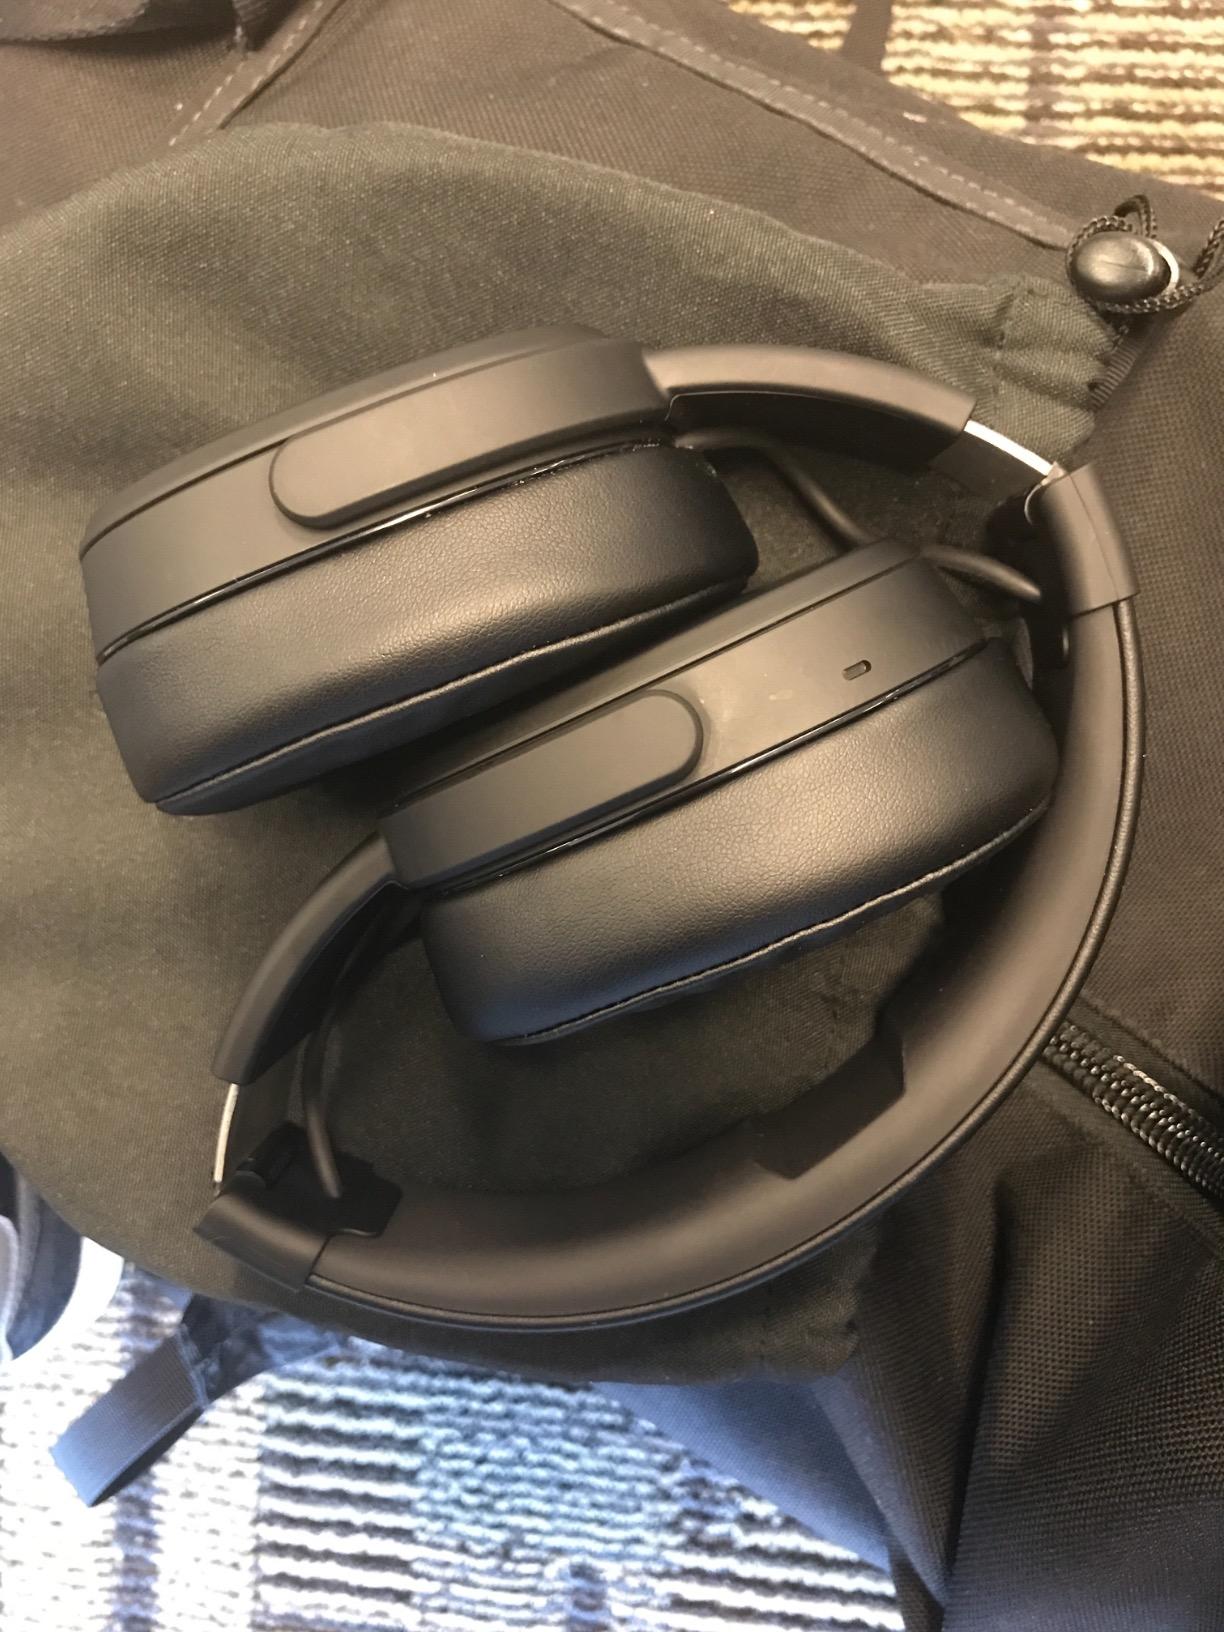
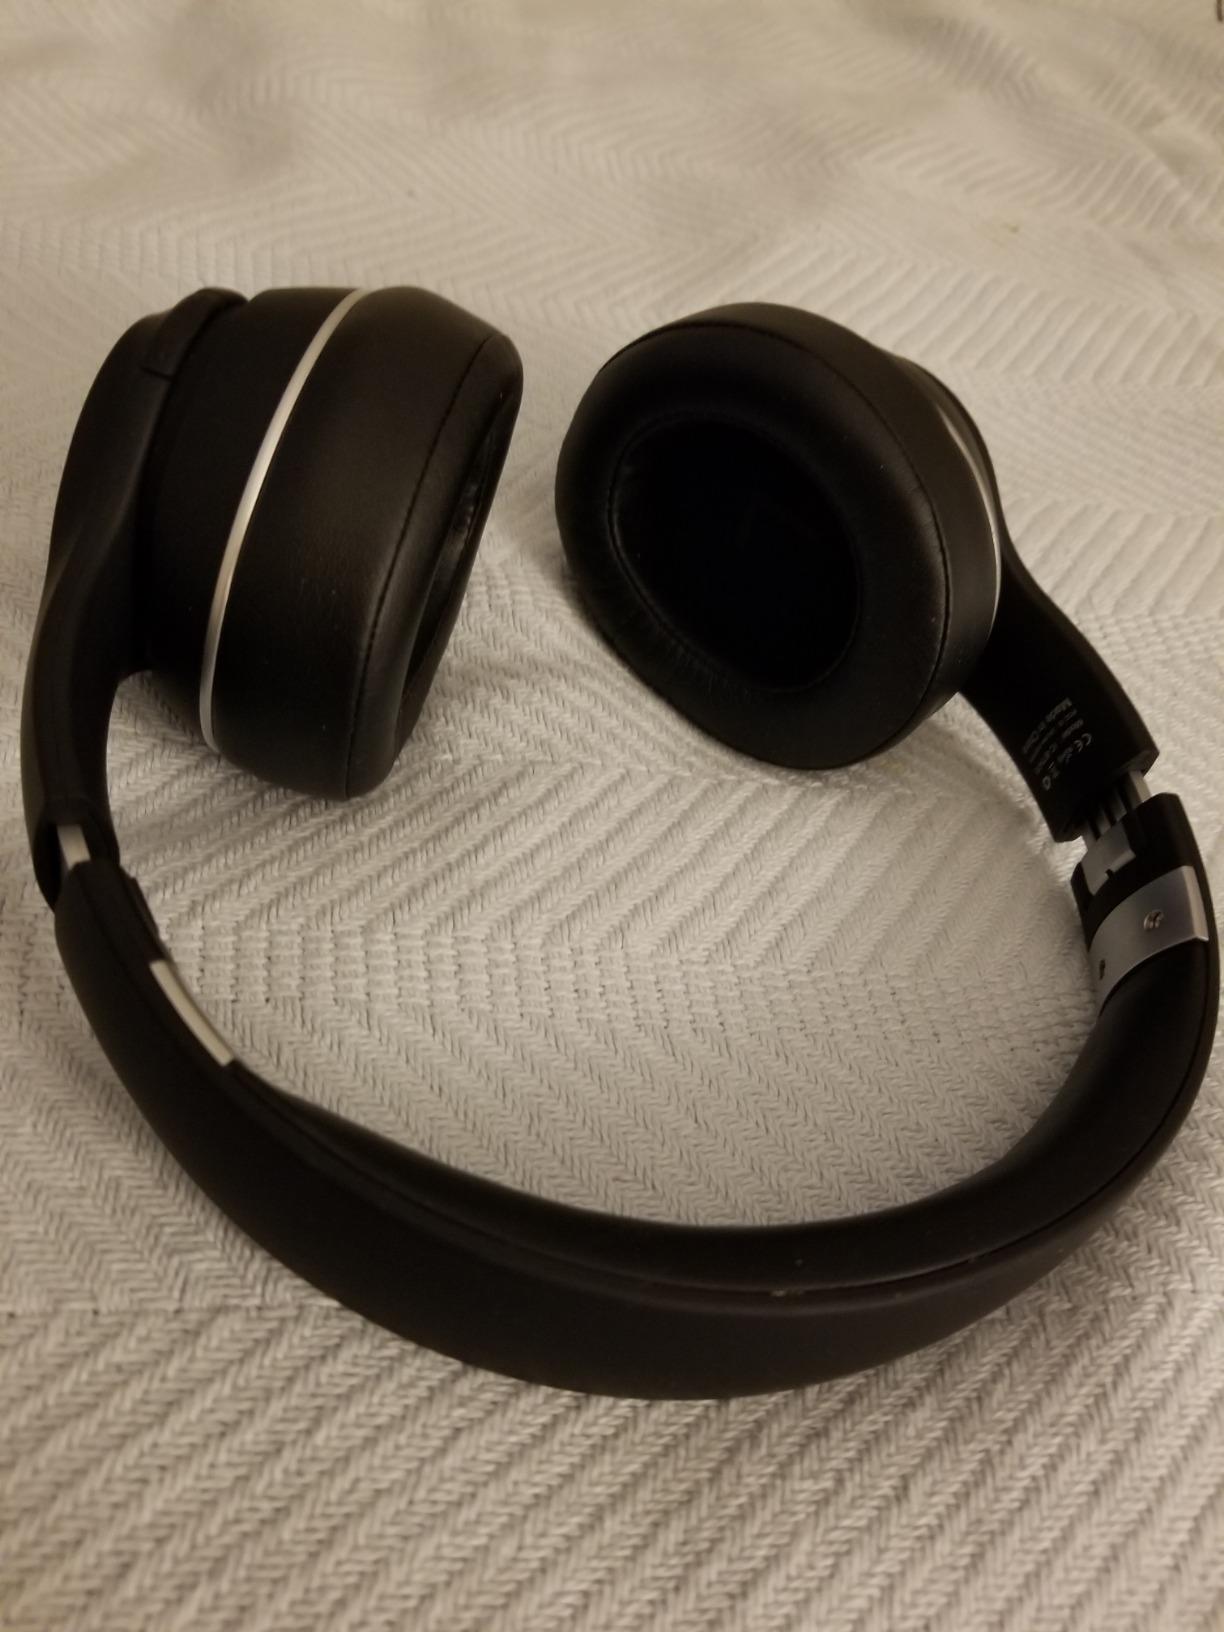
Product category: headphones
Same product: no